Waheeda Rehman filmography

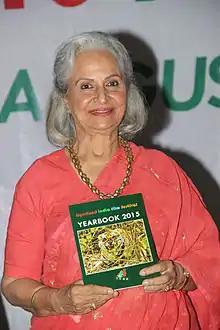
Waheeda Rehman in 2015

Indian actress Waheeda Rahman had her film debut in the Telugu film "Rojulu Marayi" (1955), she received recognition for her work in Hindi films directed by Guru Dutt, which included "Pyaasa" (1957), "Kaagaz Ke Phool" (1959), "Chaudhvin Ka Chand" (1960) and "Sahib Bibi Aur Ghulam" (1962), for which she received her first Filmfare nomination. She continued acting in the mid-1960s, starring in successful movies and establishing herself as one of the leading ladies in classic Indian cinema. Rehman's career reached its highest point when she won the Filmfare Award for Best Actress twice, for the Bollywood classic "Guide" (1965) and the romantic thriller "Neel Kamal" (1968) and received nominations for "Ram Aur Shyam" (1967) and "Khamoshi" (1969), the latter of which is considered to be her greatest performance ever.